Dance on Roses

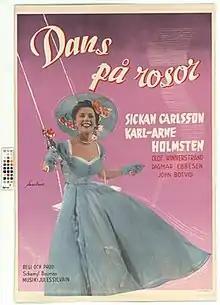

Dance on Roses (Swedish: Dans på rosor) is a 1954 Swedish comedy drama film directed by Schamyl Bauman and starring Sickan Carlsson, Karl-Arne Holmsten and Olof Winnerstrand. It was shot at the Centrumateljéerna Studios in Stockholm. The film's sets were designed by the art director Arthur Spjuth.